Food and the Scottish royal household

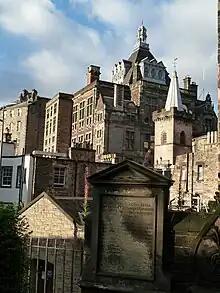
Profits made by Michael MacQueen and Janet Rynd from the spice trade built the tower of the Magdalen Chapel in Edinburgh

Vaulted cellars which served as a kitchen at Stirling Castle were discovered in 1920. This included a bakehouse and larder for bread. There was a kitchen space and a "dressory" for the preparation of food. These preparation spaces open into a corridor which probably linked to the hall. Another, separate, kitchen was provided for James IV in his lodging now known as the King's Old Building, and there was a "petty larder", pantry, and wine cellar. James V and Mary of Guise had kitchens in the cellar of the new Palace. During the baptism of James VI, Lord Darnley's meals were supplied from the Queen's kitchen rather than the main kitchen. The location of the castle brew house has not been discovered.